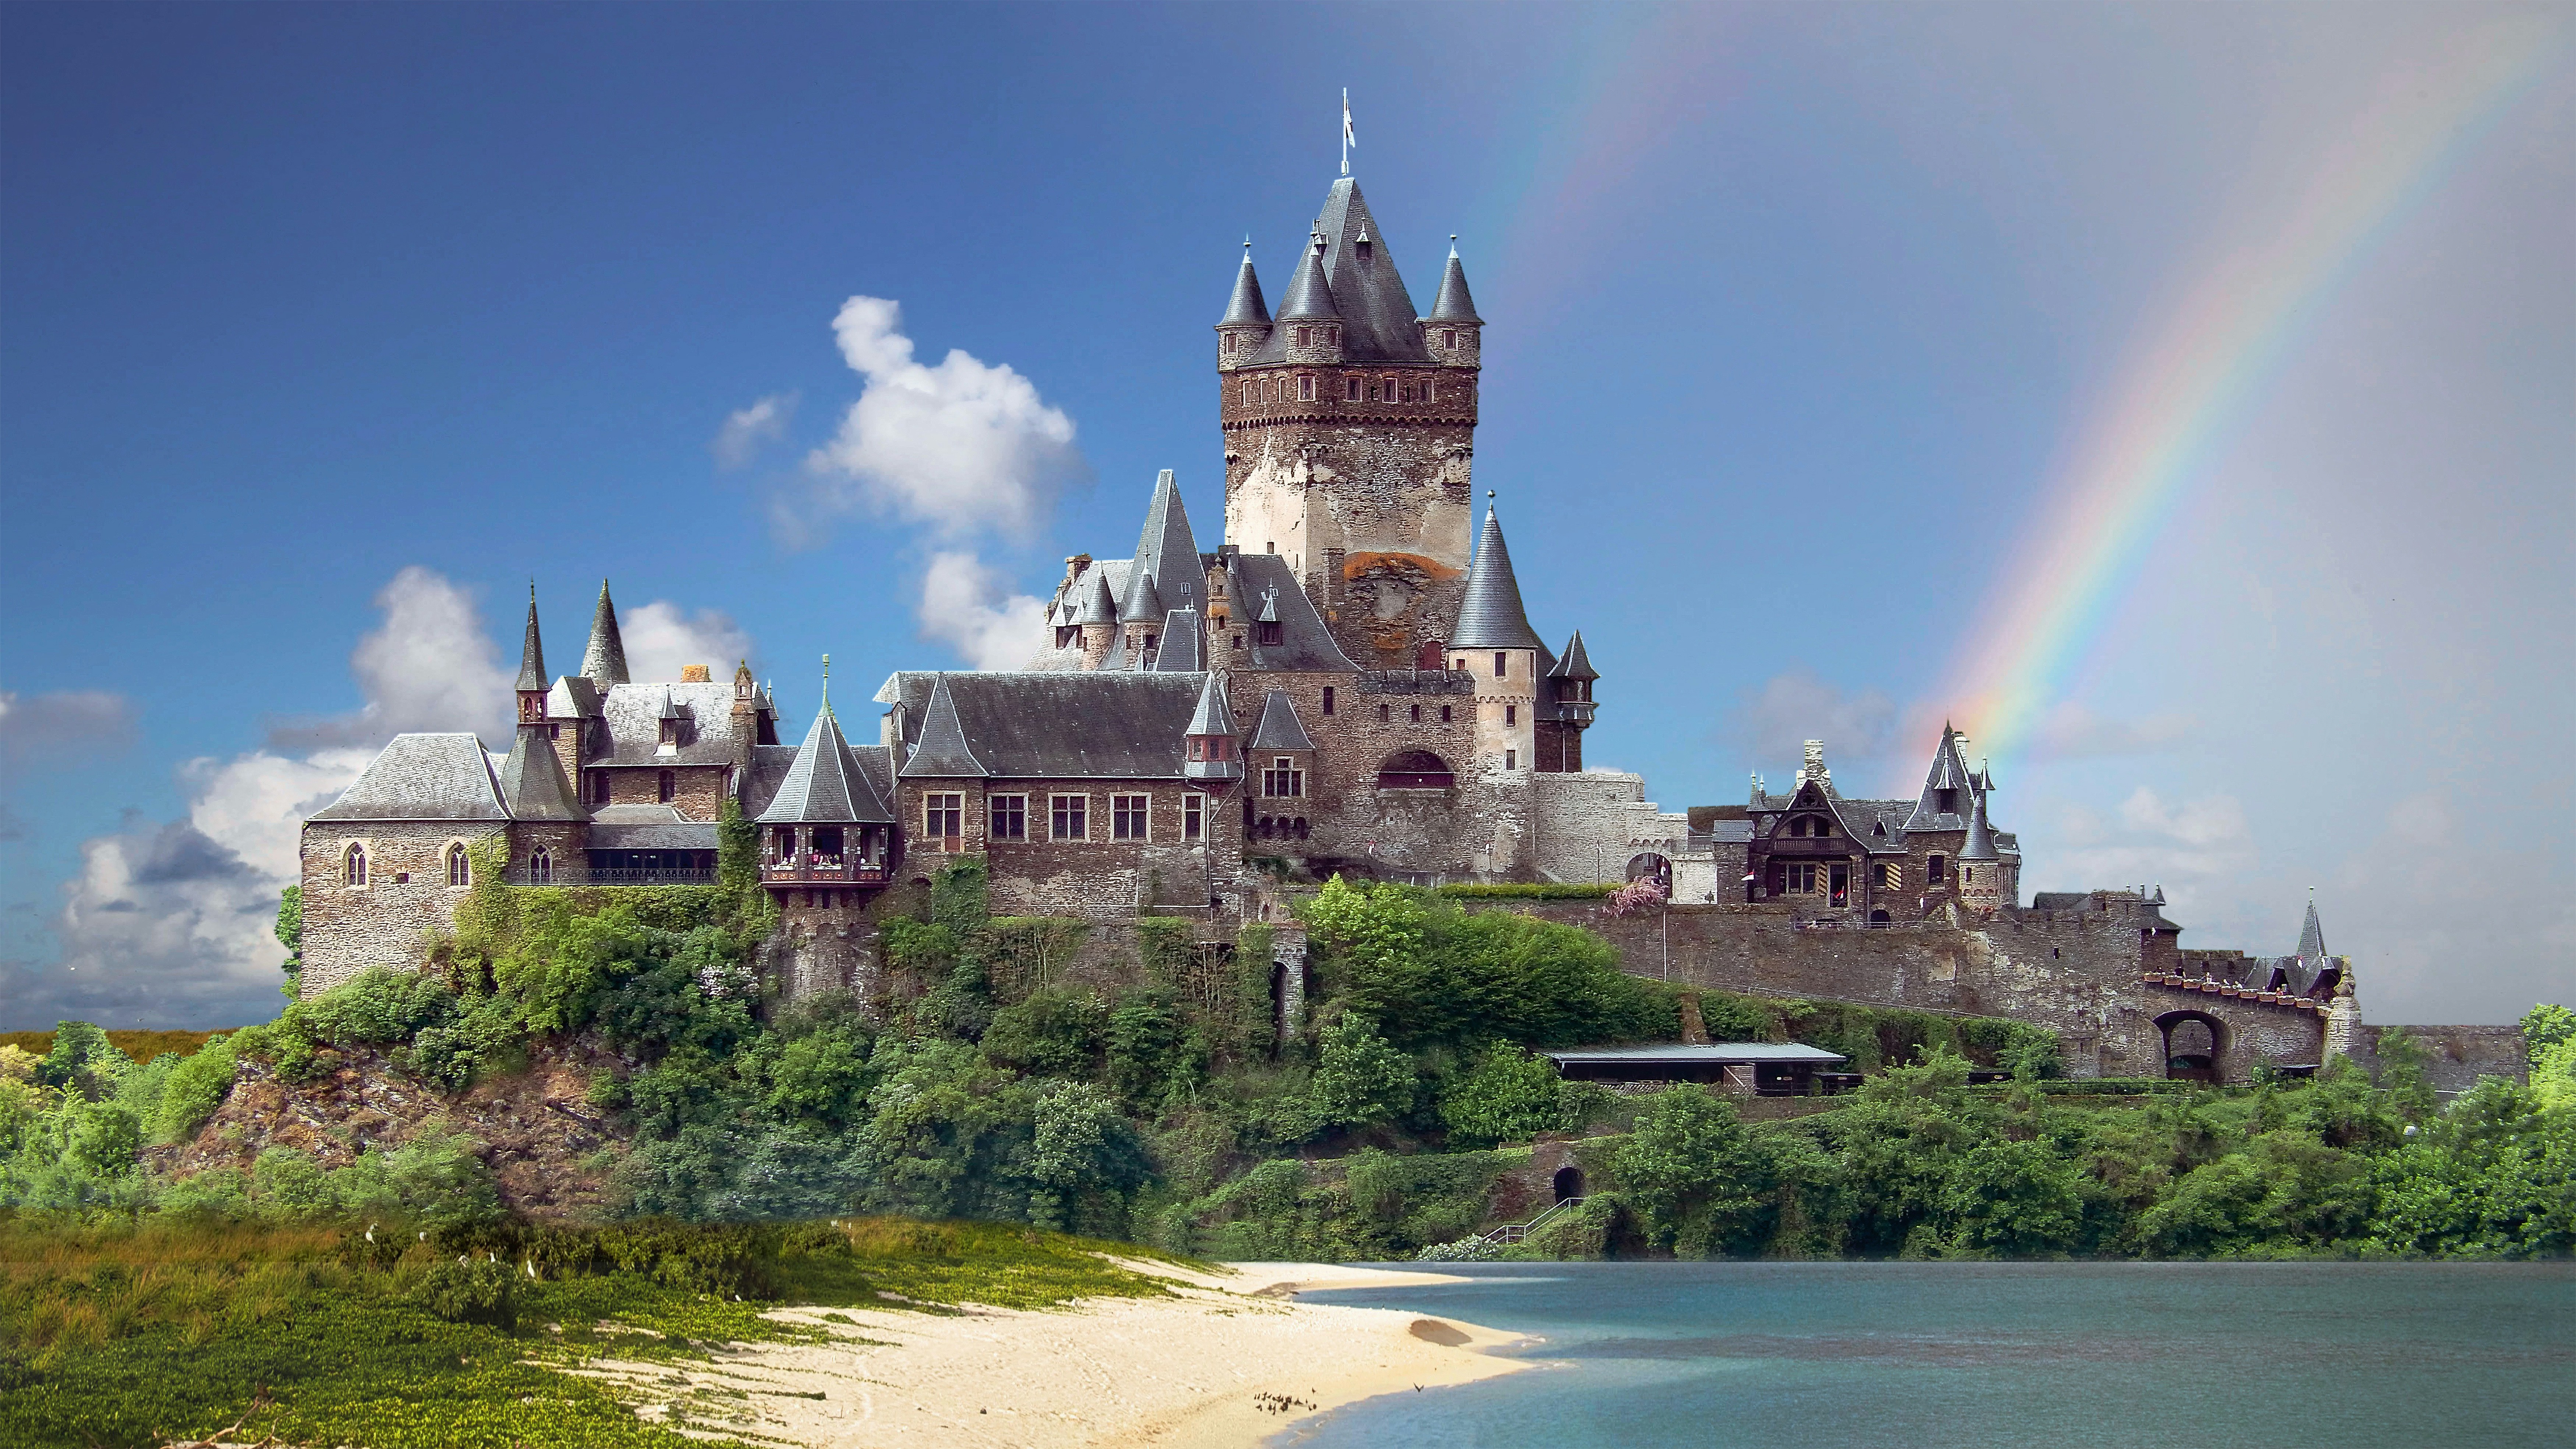
castle, rainbow, sky, building, water, cloud, plant, world, natural landscape, landmark, tree, city, turret, facade, medieval architecture, spire, beach, tourism, steeple, place of worship, recreation, historic site, leisure, history, landscape, water castle, tourist attraction, amusement park, classical architecture, vacation, estate, walt disney world, monastery, lake